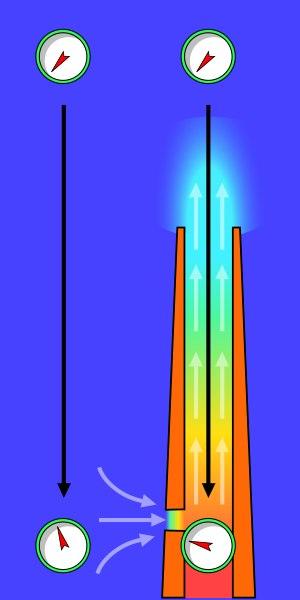
Le tirage thermique, ou effet cheminée, est le mouvement de l'air sous l'effet de la poussée d'Archimède.